Roba Ranch

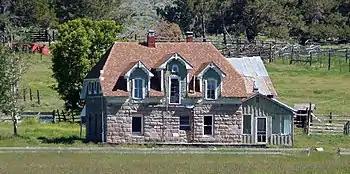
Main house at the Roba Ranch, completed in 1910

There are four historic buildings plus one other historic structure located in the property. The historic buildings are located on a parcel within the larger ranch property. The historic ranch complex includes a house, barn, pump house, privy, and corrals. All of the structures on the ranch except the original barn were built by the Roba family using logs, lumber, hand-cut shingles, bricks, and locally quarried tuff stone.